Mazinkaiser

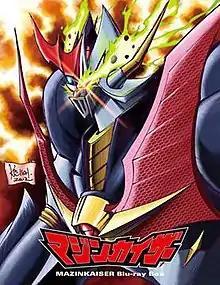
Cover for the Blu-ray box set

is a Japanese anime OVA produced by Brain's Base and Dynamic Productions, based on the Mazinkaiser design that debuted in "Super Robot Wars" games and the original "Mazinger Z" manga by Go Nagai. The OVA follows Kouji Kabuto, Tetsuya Tsurugi and the rest of the "Mazinger Team" as they fight against Dr. Hell's Mechanical Beasts while Kouji stumbles upon a forgotten laboratory where he finds Mazinkaiser, the most powerful robot ever built. The series chronicles Kouji's experience with the machine as he copes with Kaiser's power while defeating Dr. Hell's forces.